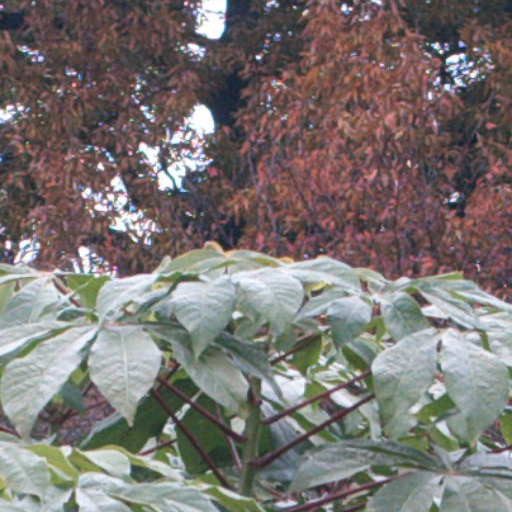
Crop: cassava